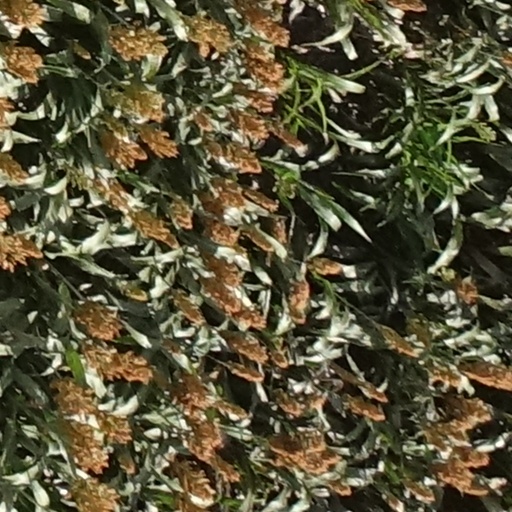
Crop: sorghum